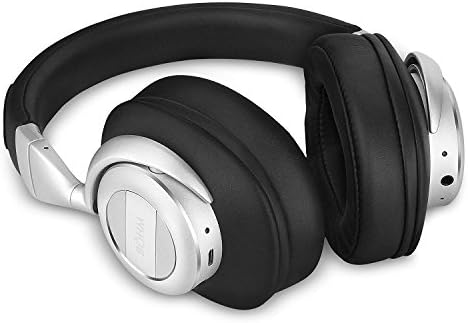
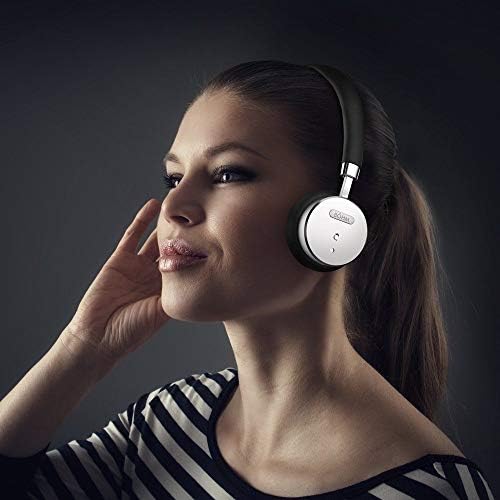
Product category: headphones
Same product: no